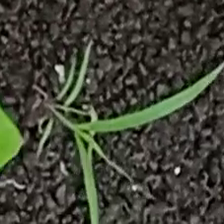
Weed species: Digitaria_SP_(Digitaria Sanguinalis )